Guatemala

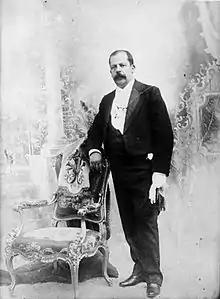
Manuel Estrada Cabrera ruled Guatemala between 1898 and 1920.

Vicente Cerna y Cerna was president of Guatemala from 24 May 1865 to 29 June 1871. Liberal author , described Marshall Cerna's government in the following manner: